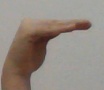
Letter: haa